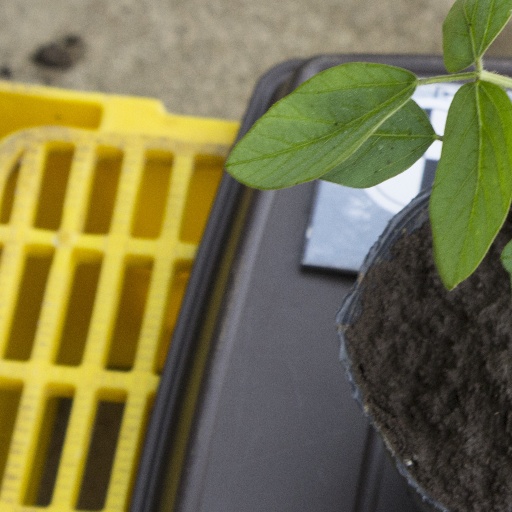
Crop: soybean